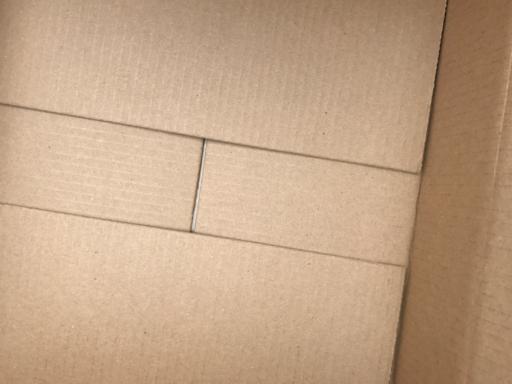
Waste category: cardboard